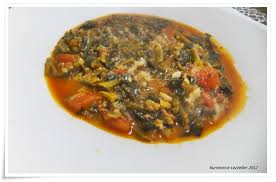
Yemek: ispanak